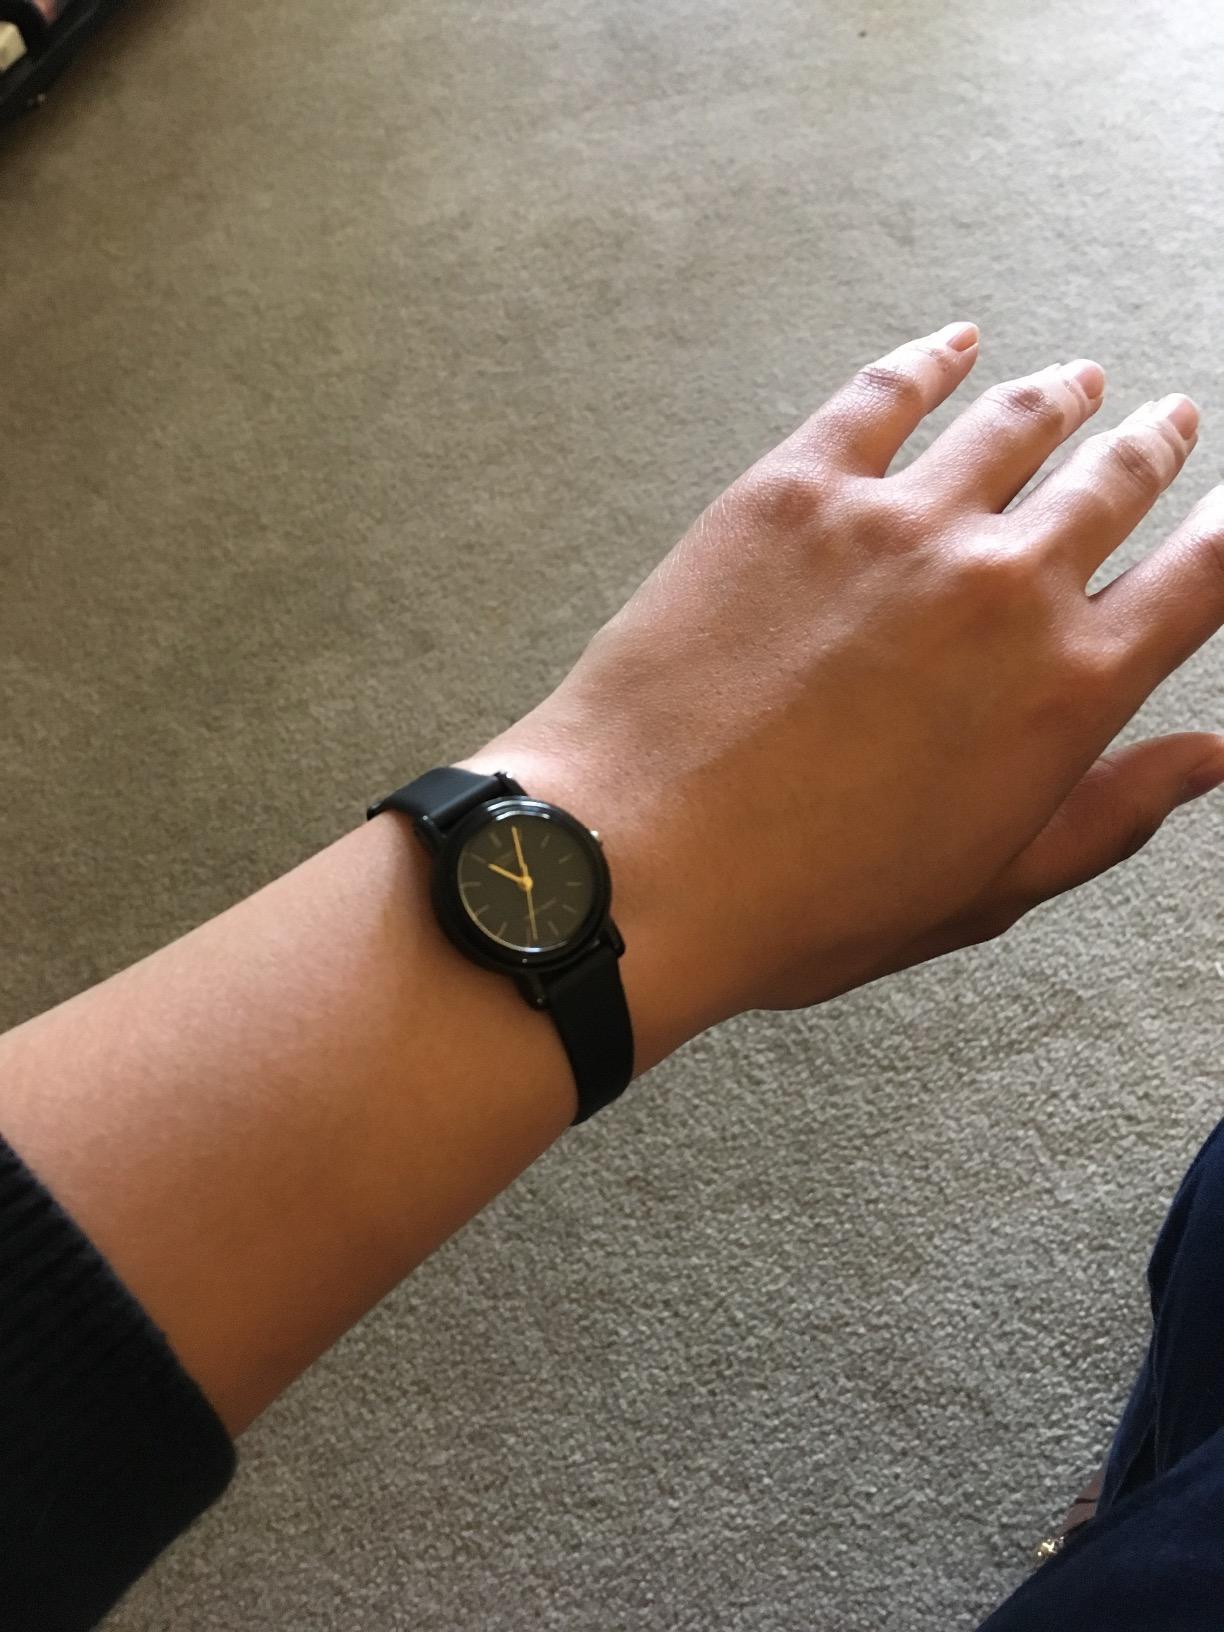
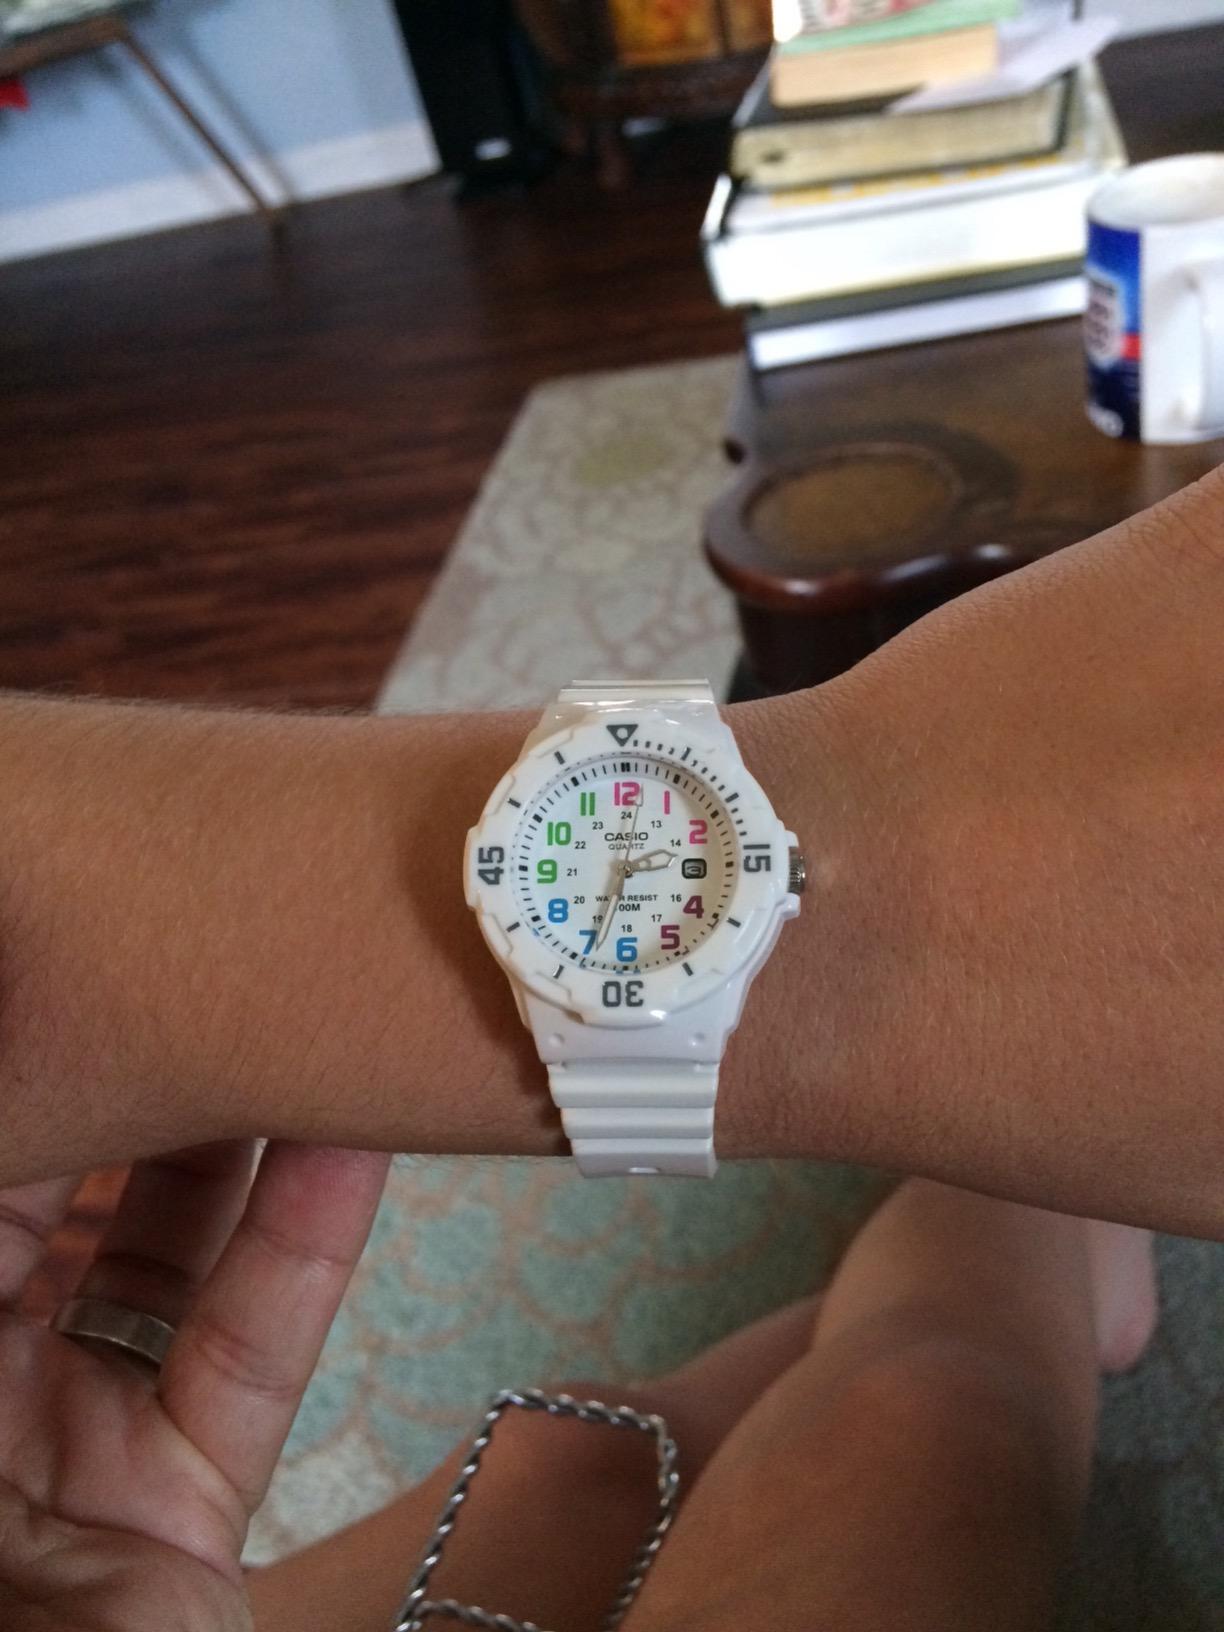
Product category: accessories_watch
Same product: no